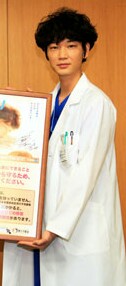
โก อายาโนะ

ไฟล์:Ph1028-01a1.jpg|thumb
โก อายาโนะ () เกิดเมื่อวันที่ 26 มกราคม ค.ศ. 1982 ที่จังหวัดกิฟุ เป็นนักแสดงชายชาวญี่ปุ่น
== ผลงาน ==
=== ภาพยนตร์ ===
* "Nana" (2005)
* "Black Kiss" (2006)
* "Life" (2007) – Isamu Takita
* "Aquarian Age" (2008) – Amemiya
* "Love Exposure" (2008)
* "Be a Man! Samurai School" (2008) – Hien
* "Naoko" (2008) – Susumu Kuroda
* "Tajomaru" (2009)
* "Crows Zero 2" (2009) – Ryo Urushibara
* "Shibuya" (2010)
* "Surely Someday" (2010)
* "Gantz" (2011)
* "Usagi Drop' (2011)"
* "A Man with Style" (2011)
* "Me o Tojite Gira Gira" (2011)
* "In a Lonely Planet" (2011) – Tetsuo
* "Hasami" (2012)
* "Helter Skelter" (2012)
* "ซามูไรพเนจร|Rurouni Kenshin" (2012) – Gein
* "I Have to Buy New Shoes" (2012) – Kango
* "The Samurai That Night" (2012)
* "Working Holiday" (2012)
* "Yokomichi Yonosuke" (2013)
* "Gatchaman" (2013) - George "Joe" Asakura
* "Flower of Shanidar" (2013)
* "Lupin III" (2014) – Ishikawa Goemon
* "The Perfect Insider" (2014) -Sōhei Saikawa
* "The Light Shines Only There" (2014)
* ":en:Ushijima_the_Loan_Shark|Ushijima the Loan Shark Part 2" (2014)
* "S The Last Policeman - Recovery of Our Future" (2015)
* "Piece of Cake" (2015)
* "The Big Bee" (2015)
* "Shinjuku Swan" (2015) – Tatsuhiko Shiratori
* "64: Part I" (2016) – Suwa
* "64: Part II" (2016) – Suwa
* "Rage" (2016) – Naoto
* "Rip van Winkle no Hanayome" (2016)
* "Twisted Justice" (2016)
* "Kingsglaive: Final Fantasy XV" (2016) – Nyx Ulric (voice)
* "Last Recipe" (2017) – Yanagisawa
* "Mukoku" (2017) – Kengo Yatabe
* "Shinjuku Swan 2" (TBA) – Tatsuhiko Shiratori
=== โทรทัศน์ ===
* "มาสค์ไรเดอร์ไฟซ์|Kamen Rider 555" (2003) – Spider Orphenoch/Aki Sawada
* "Inugoe" (2006) – Daiki Maeda
* "Mother" (2010)
* "Second Virgin" (2010)
* "Heaven's Flower The Legend of Arcana" (2011)
* "Carnation" (2011)
* "Pioneers" (2012)
* "Cleopatra Ladies" (2012)
* "Yae no Sakura" (2013) – Matsudaira Katamori
* "The Great Divorce" (2013)
* "The Flying PR Room" (2013)
* "LINK" (2013)
* "S - The Last Ploiceman" (2014)
* ":en:Ushijima_the_Loan_Shark|Ushijima the Loan Shark Season 2" (2014)
* "The Long Goodbye" (2014)
* ":en:Konodori|Konodori" (2015) - Sakura Kōnotori
* ":en:Ushijima_the_Loan_Shark|Ushijima the Loan Shark Season 3" (2016)
== อ้างอิง ==
== แหล่งข้อมูลอื่น ==
* Official website
*
หมวดหมู่:บุคคลที่เกิดในปี พ.ศ. 2525
หมวดหมู่:นักแสดงภาพยนตร์ชายชาวญี่ปุ่น
หมวดหมู่:นายแบบญี่ปุ่น
หมวดหมู่:บุคคลที่ยังมีชีวิตอยู่
หมวดหมู่:บุคคลจากจังหวัดกิฟุ
หมวดหมู่:นักแสดงละครโทรทัศน์ชายชาวญี่ปุ่น